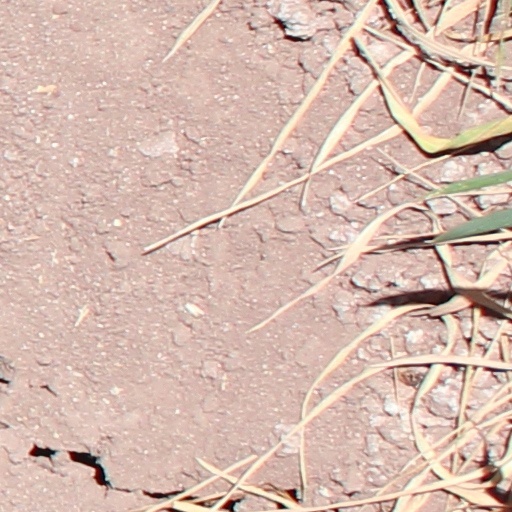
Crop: wheat